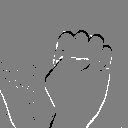
ASL letter: s